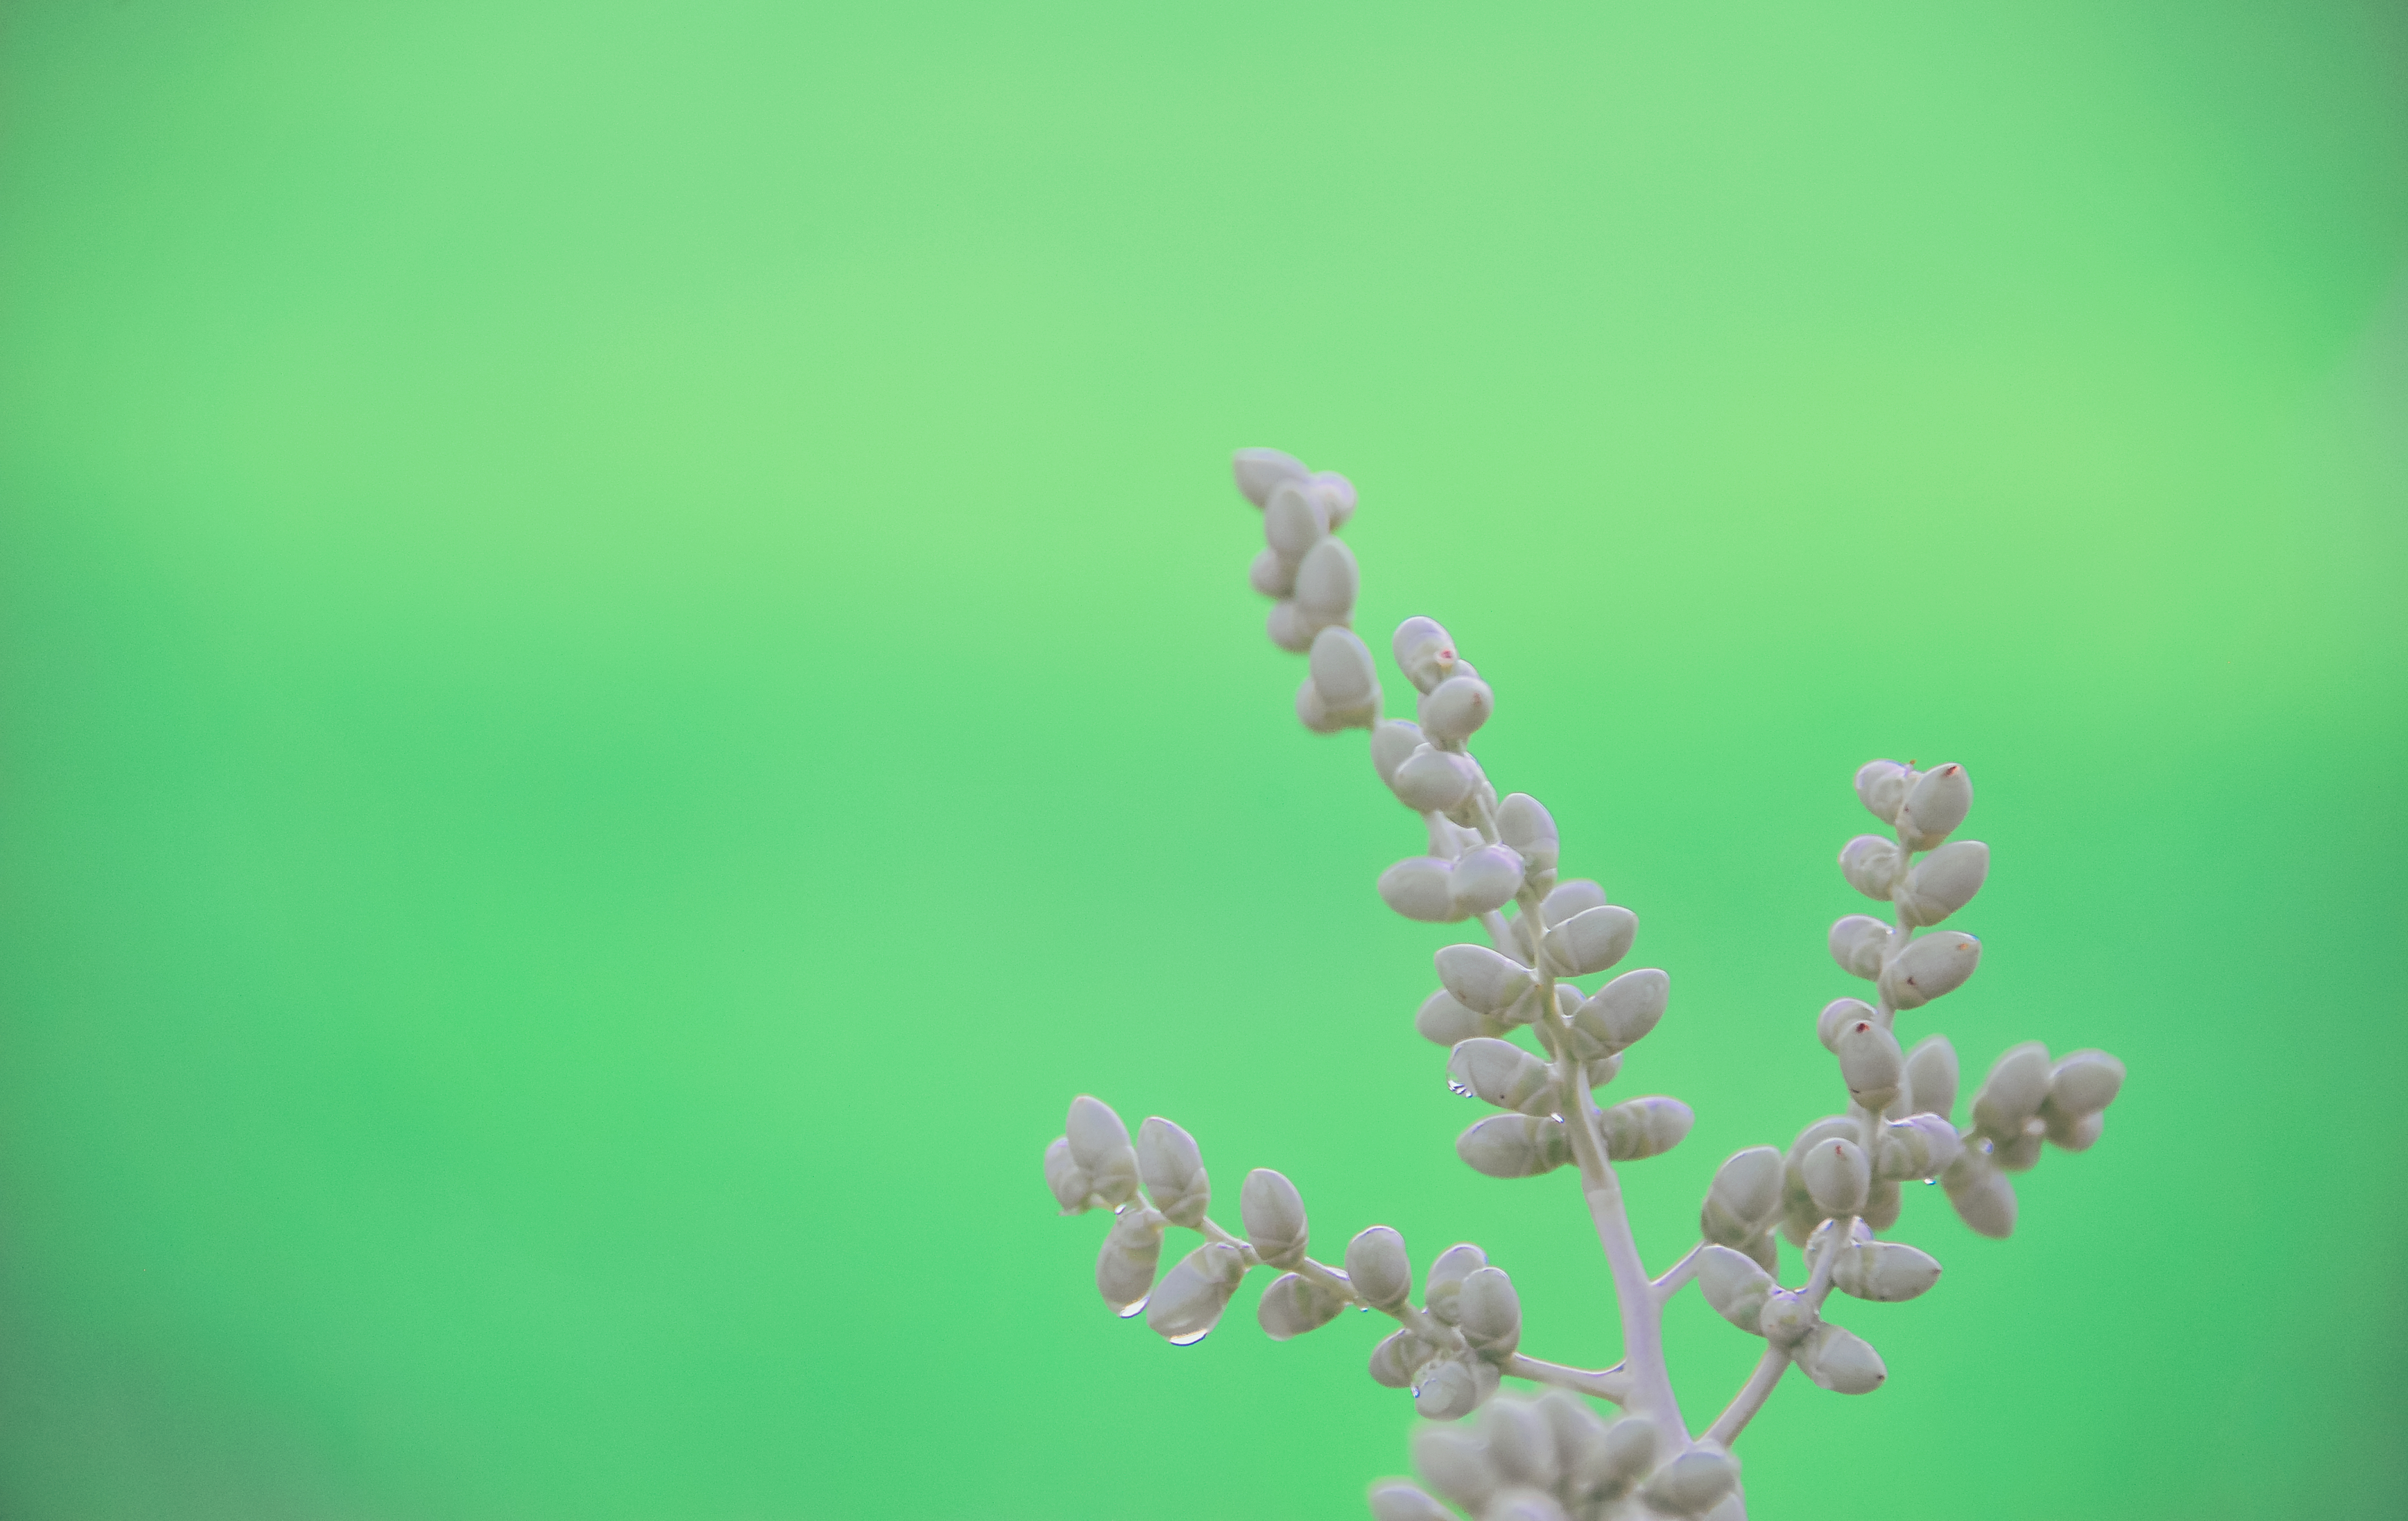
grass, green, flower, flora, macro photography, plant, plant stem, petal, twig, computer wallpaper, branch